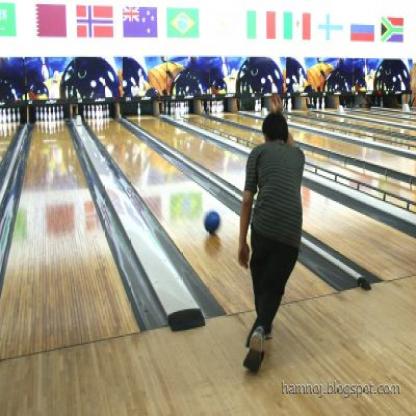
Scene: Indoor